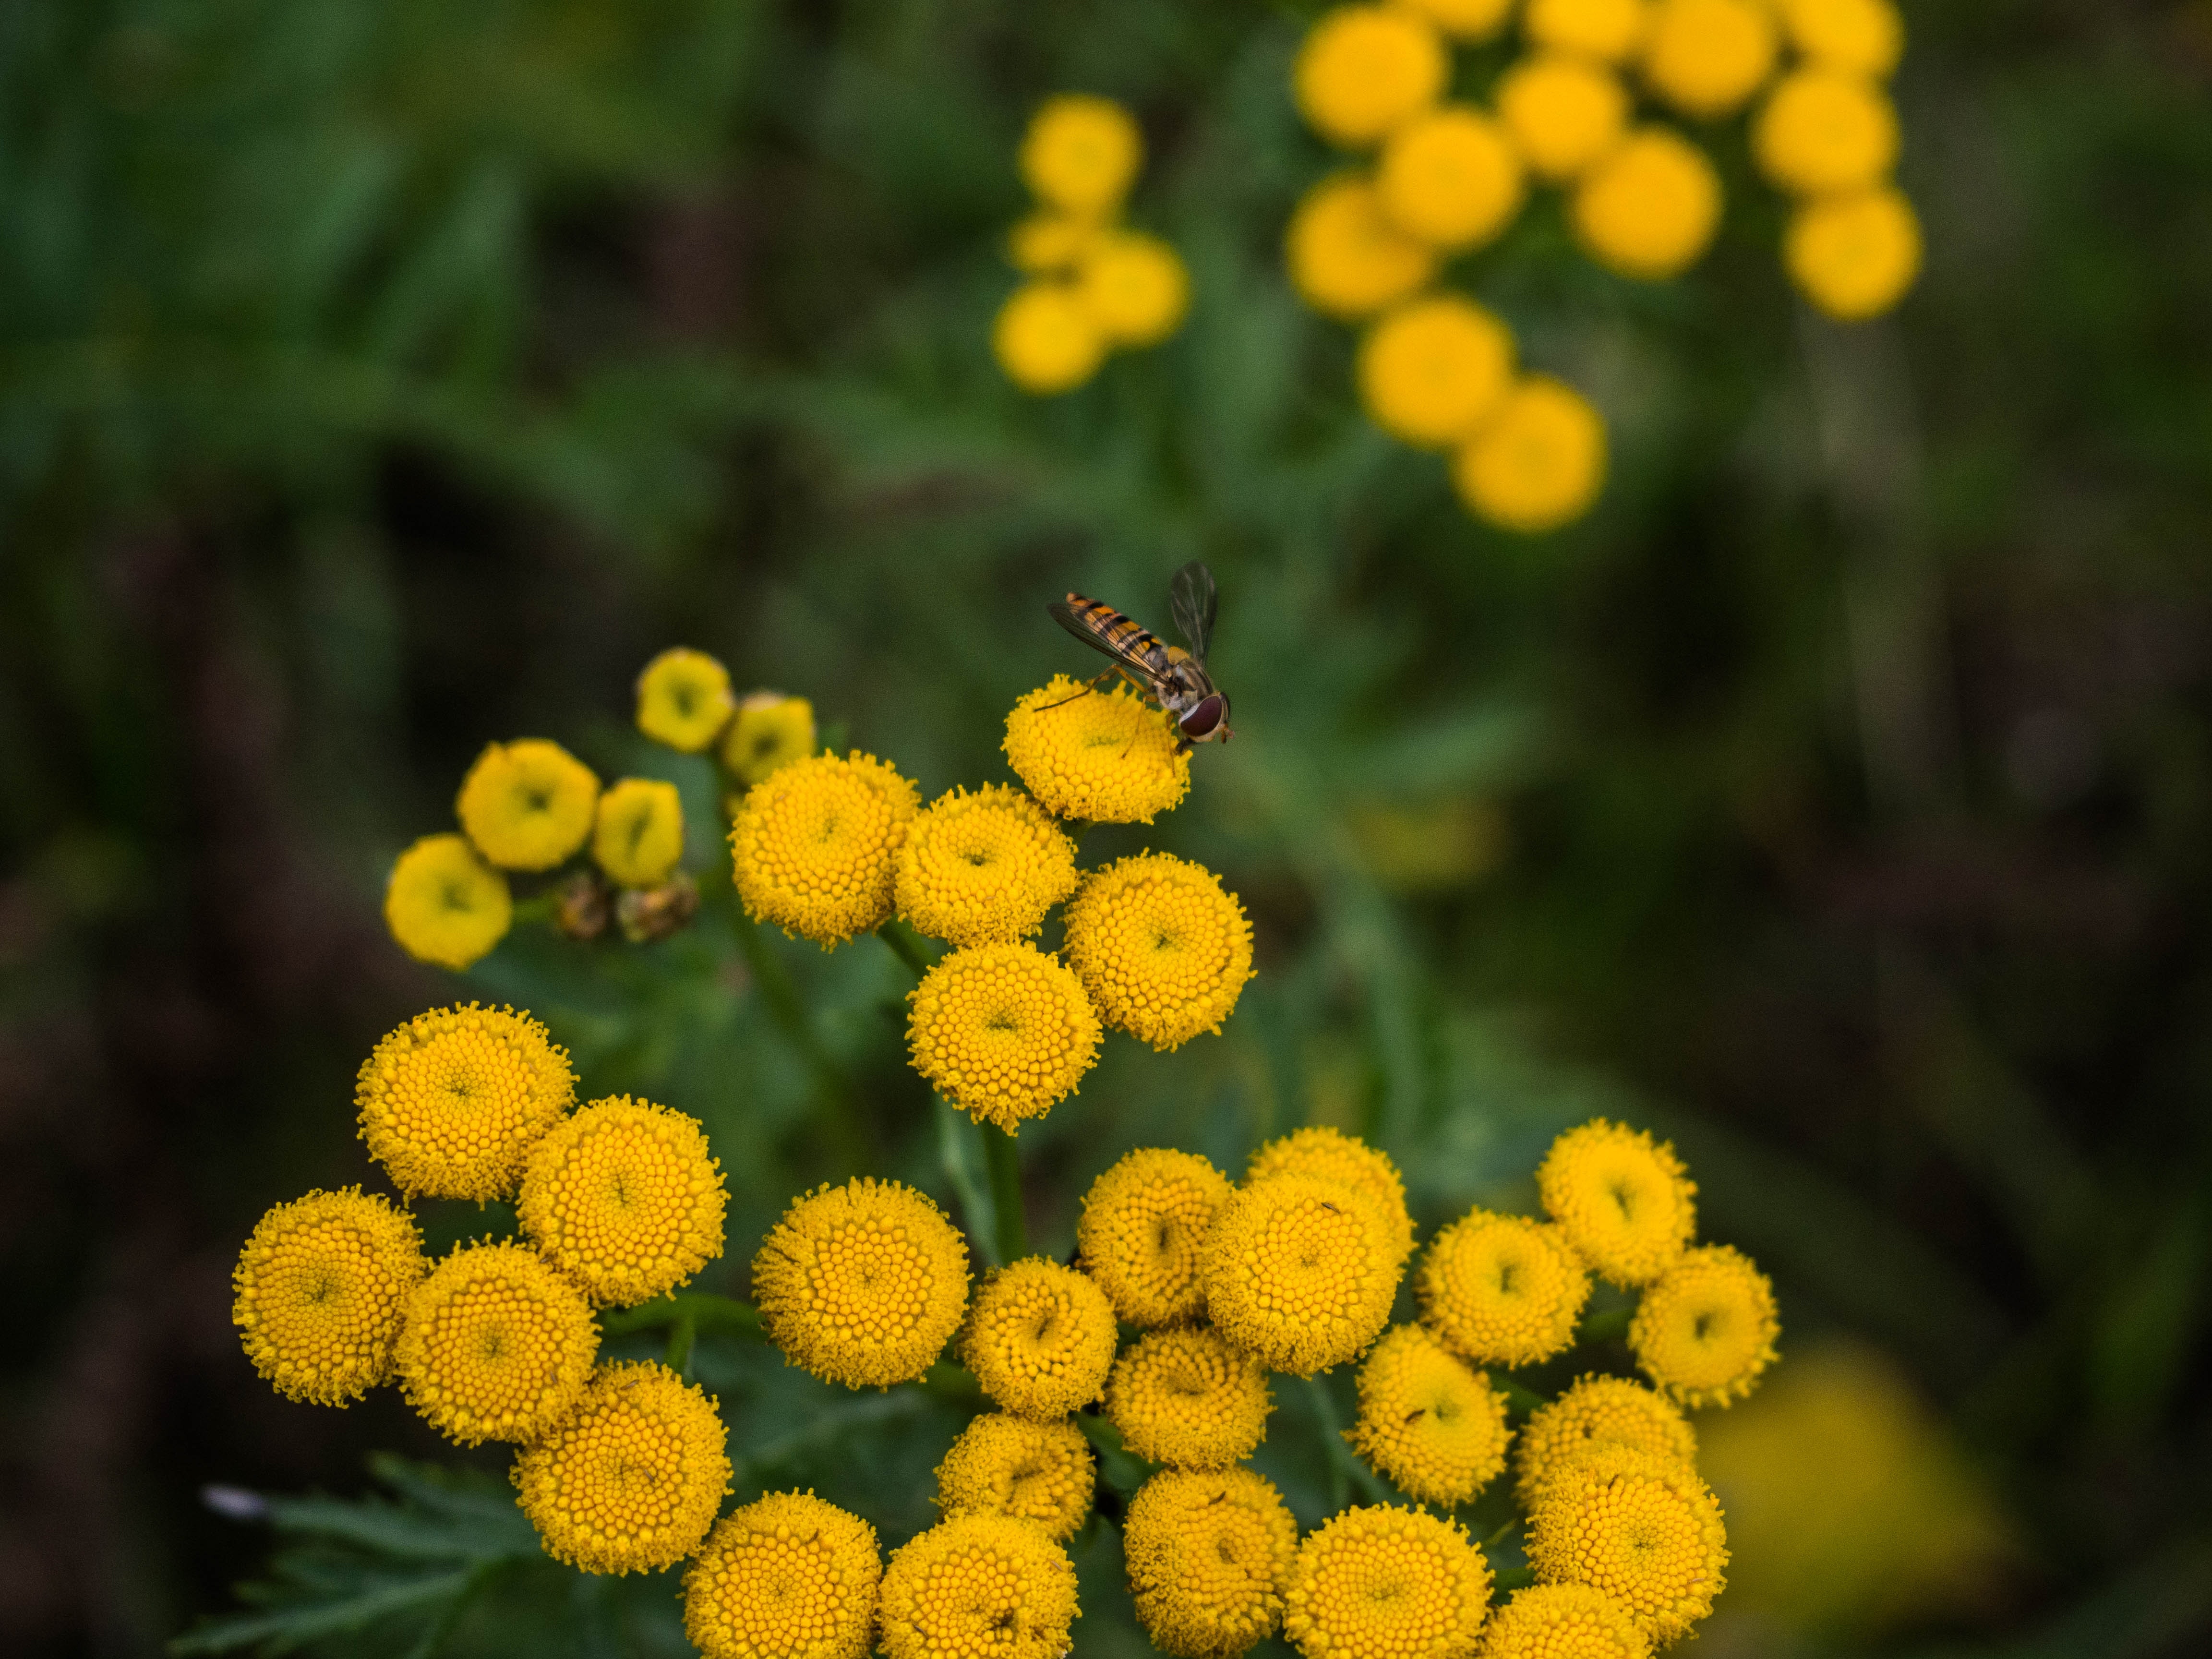
flower, flowering plant, plant, common tansy, tansy, yellow, tanacetum balsamita, daisy family, asterales, herbaceous plant, pollen, herb, lantana, wildflower, mimosa, insect, chrysanths, pollinator